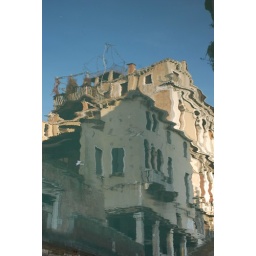
you can always describe Venice in million words, but this one is different... this is house inside the water :p